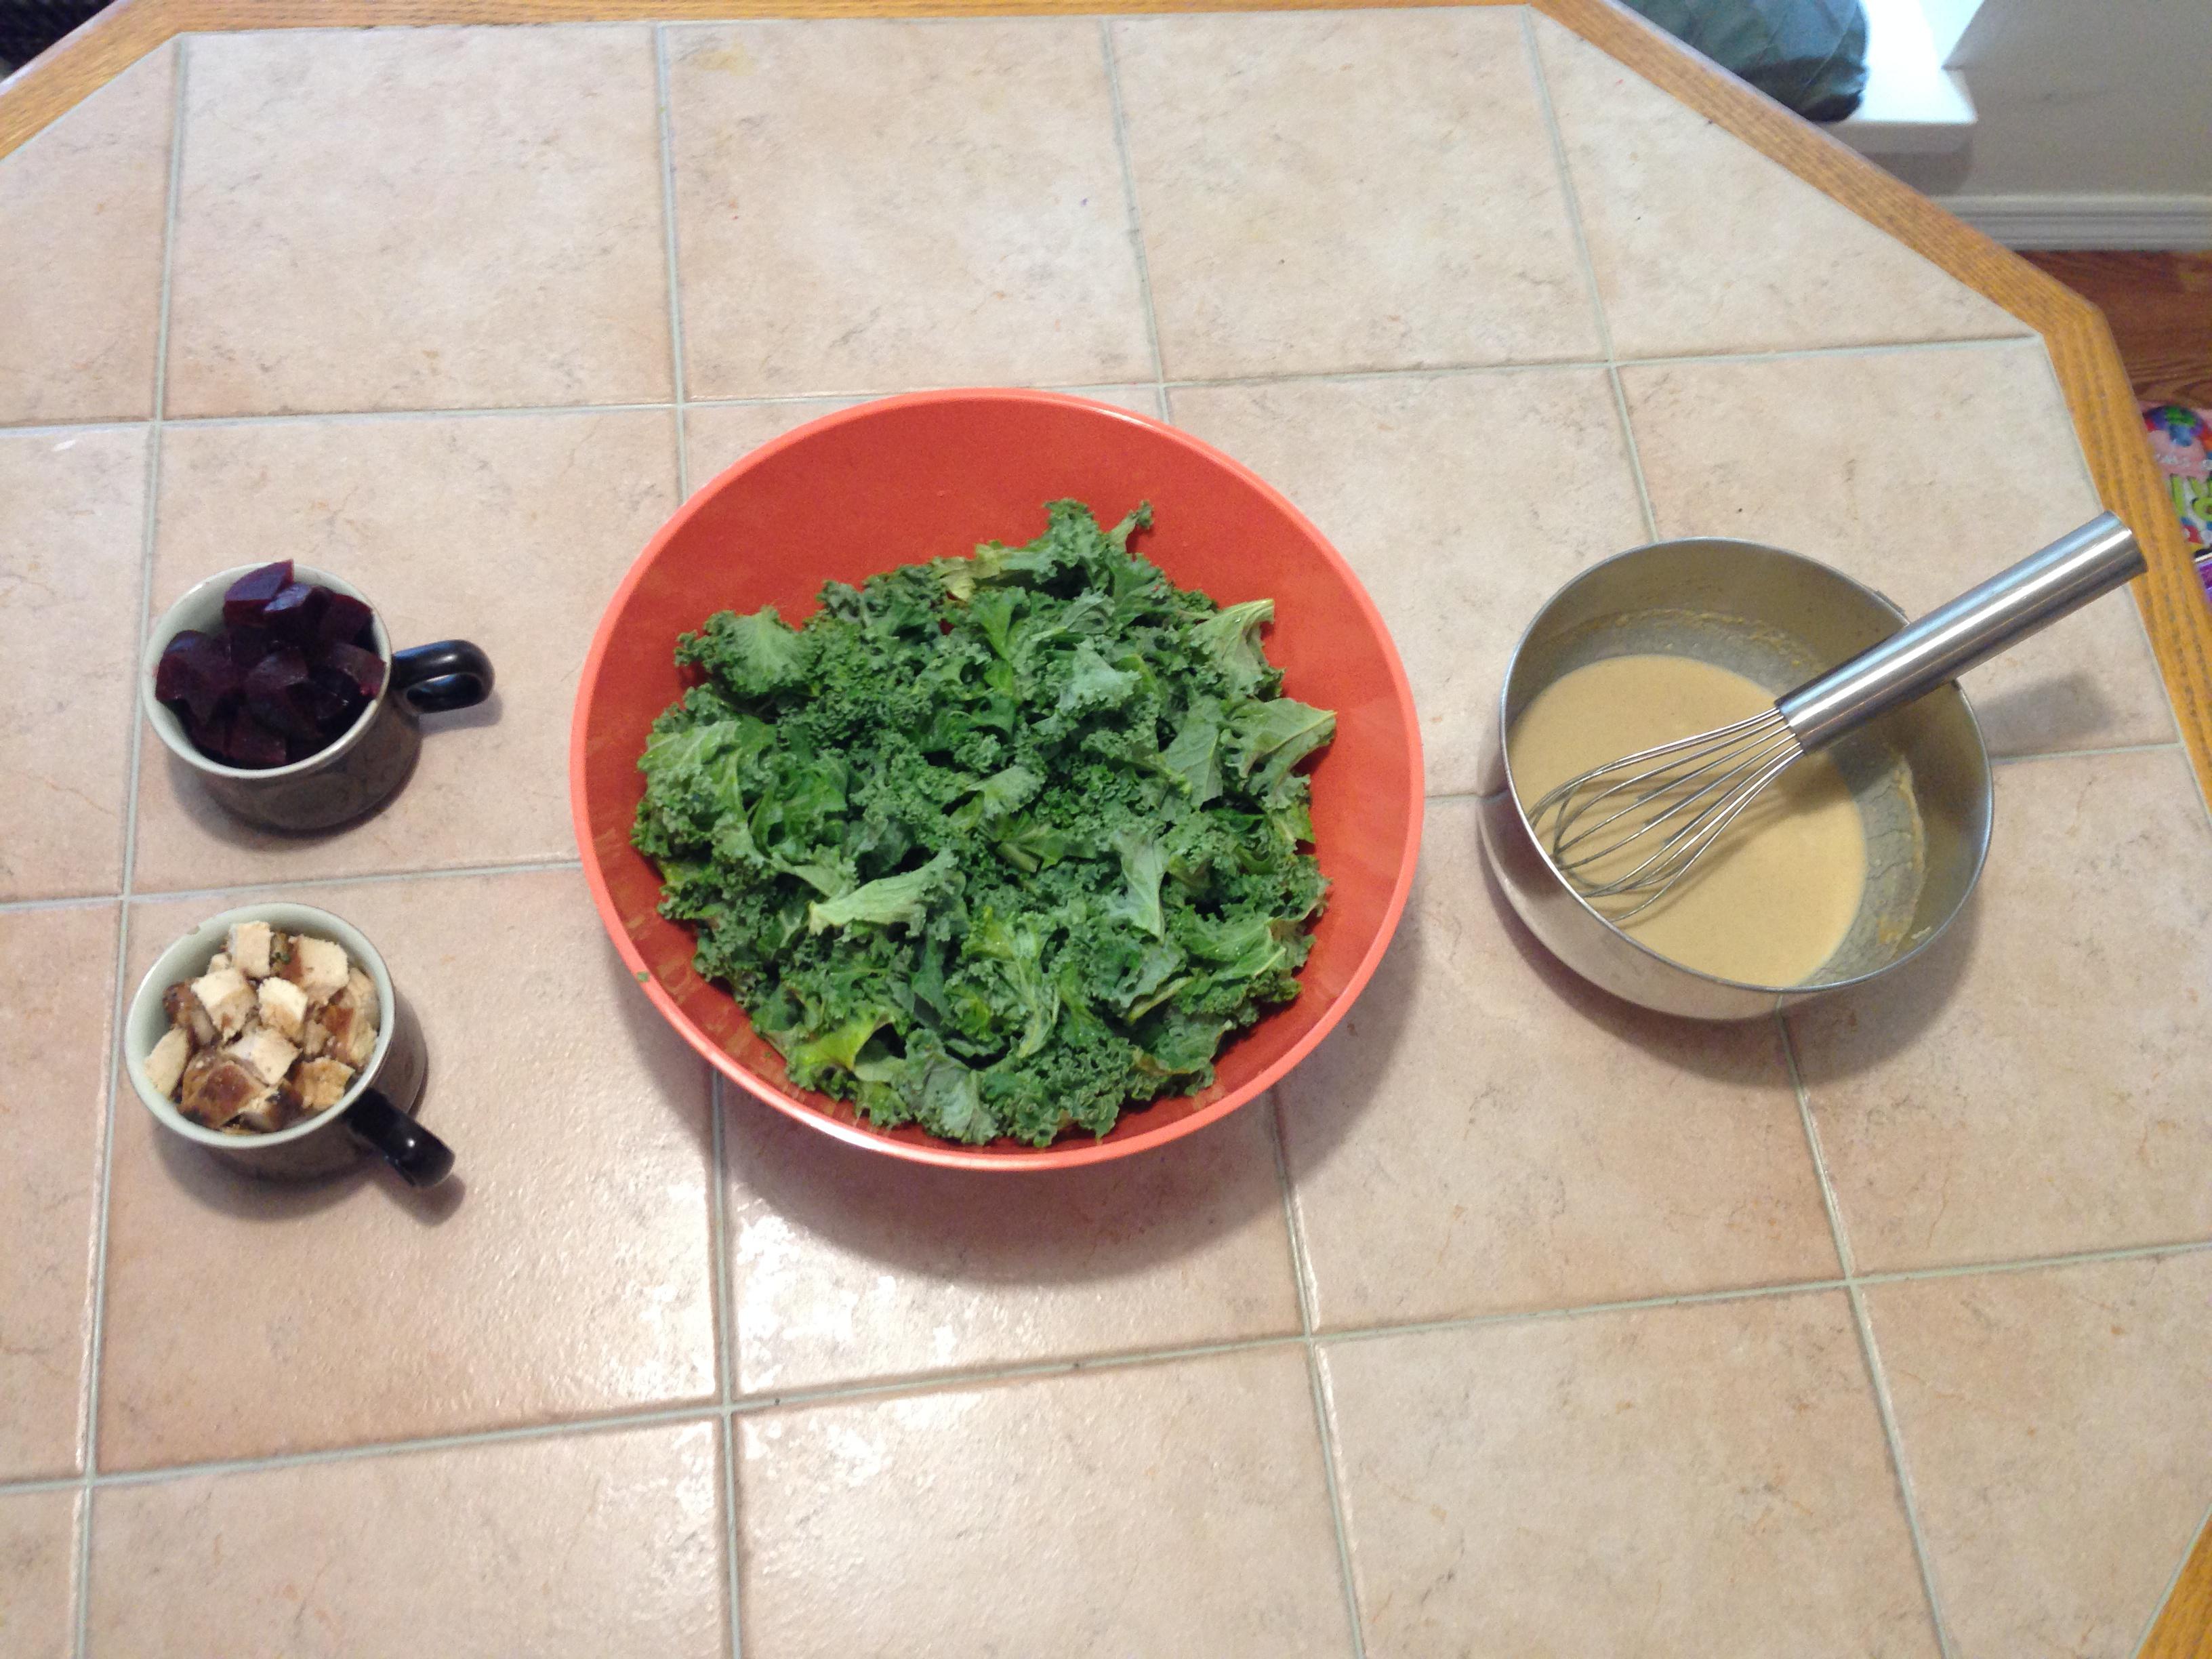
ingredients for a healthy salad
Relation: Visible, Subjective